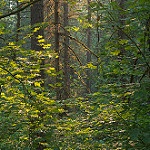
Label: forest